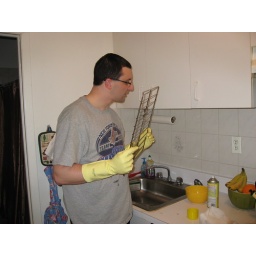
by the powers of the yellow gloves, i shall clean this oven once and for all